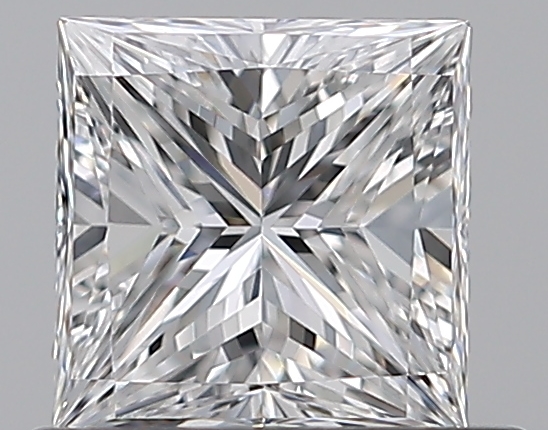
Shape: princess
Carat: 0.7
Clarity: VVS2
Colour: D
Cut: VG
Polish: EX
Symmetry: VG
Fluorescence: N
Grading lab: GIA
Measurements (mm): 4.97 x 4.9 x 3.68